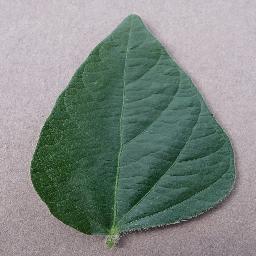
Label: Soybean___healthy